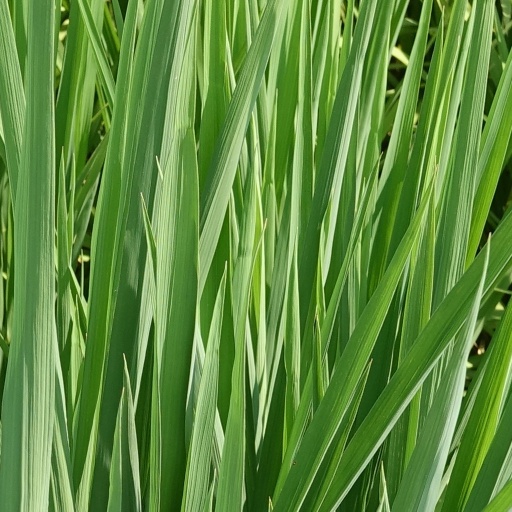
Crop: rice